House of Forbidden Secrets

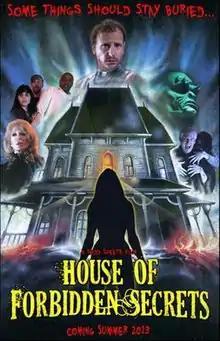
Film poster

House of Forbidden Secrets is a 2013 American horror film directed by Todd Sheets, with a score created by Fabio Frizzi.